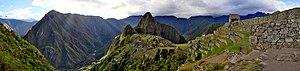
SVP, rendez cette description accessible à tous en la traduisant dans plusieurs langues.
Machu Picchu est une ancienne cité inca du XVᵉ siècle au Pérou, perchée sur un promontoire rocheux qui unit les monts Machu Picchu et Huayna Picchu sur le versant oriental des Andes centrales. Son nom aurait été Pikchu ou Picho.
L'expression civilisation précolombienne s'applique aux peuples autochtones de l'Amérique dont l'unité culturelle s'est déterminée avant la découverte européenne de ce continent par Christophe Colomb. L'histoire de ces civilisations couvre les millénaires écoulés depuis les premières traces de peuplement au Paléolithique supérieur jusqu’à la colonisation européenne des Amériques à l’époque moderne